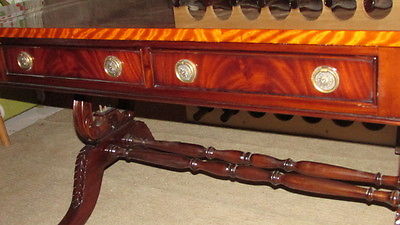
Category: table